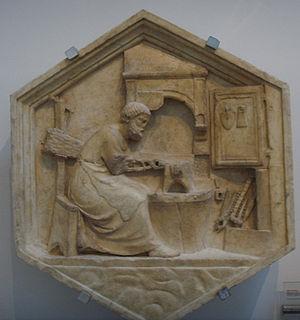
Tubal-Caïn est un personnage biblique, mentionné dans la Genèse.